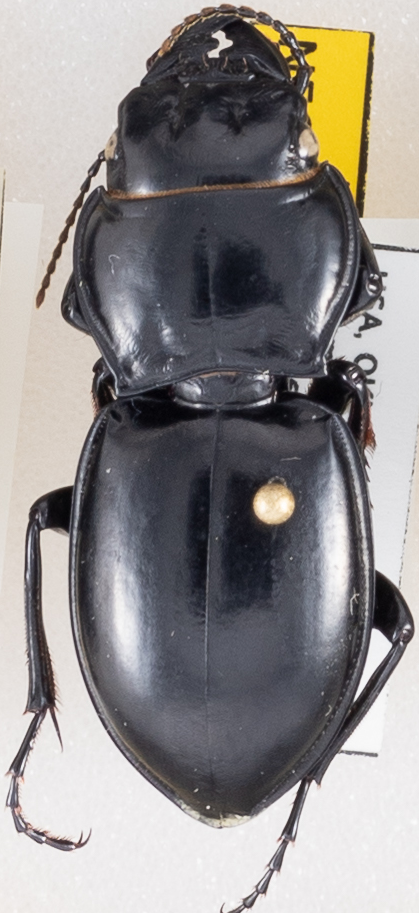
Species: Pasimachus californicus
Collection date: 2021-09-08
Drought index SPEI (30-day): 0.574
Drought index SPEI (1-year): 0.51
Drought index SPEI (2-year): -0.226